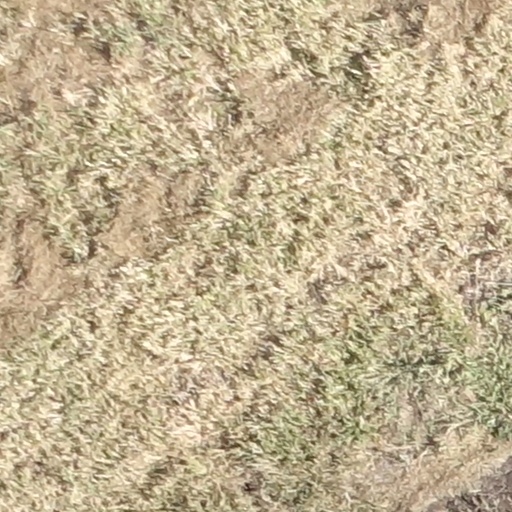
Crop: sorghum